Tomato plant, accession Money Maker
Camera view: bottom (45 deg); turntable rotation: 120 degrees
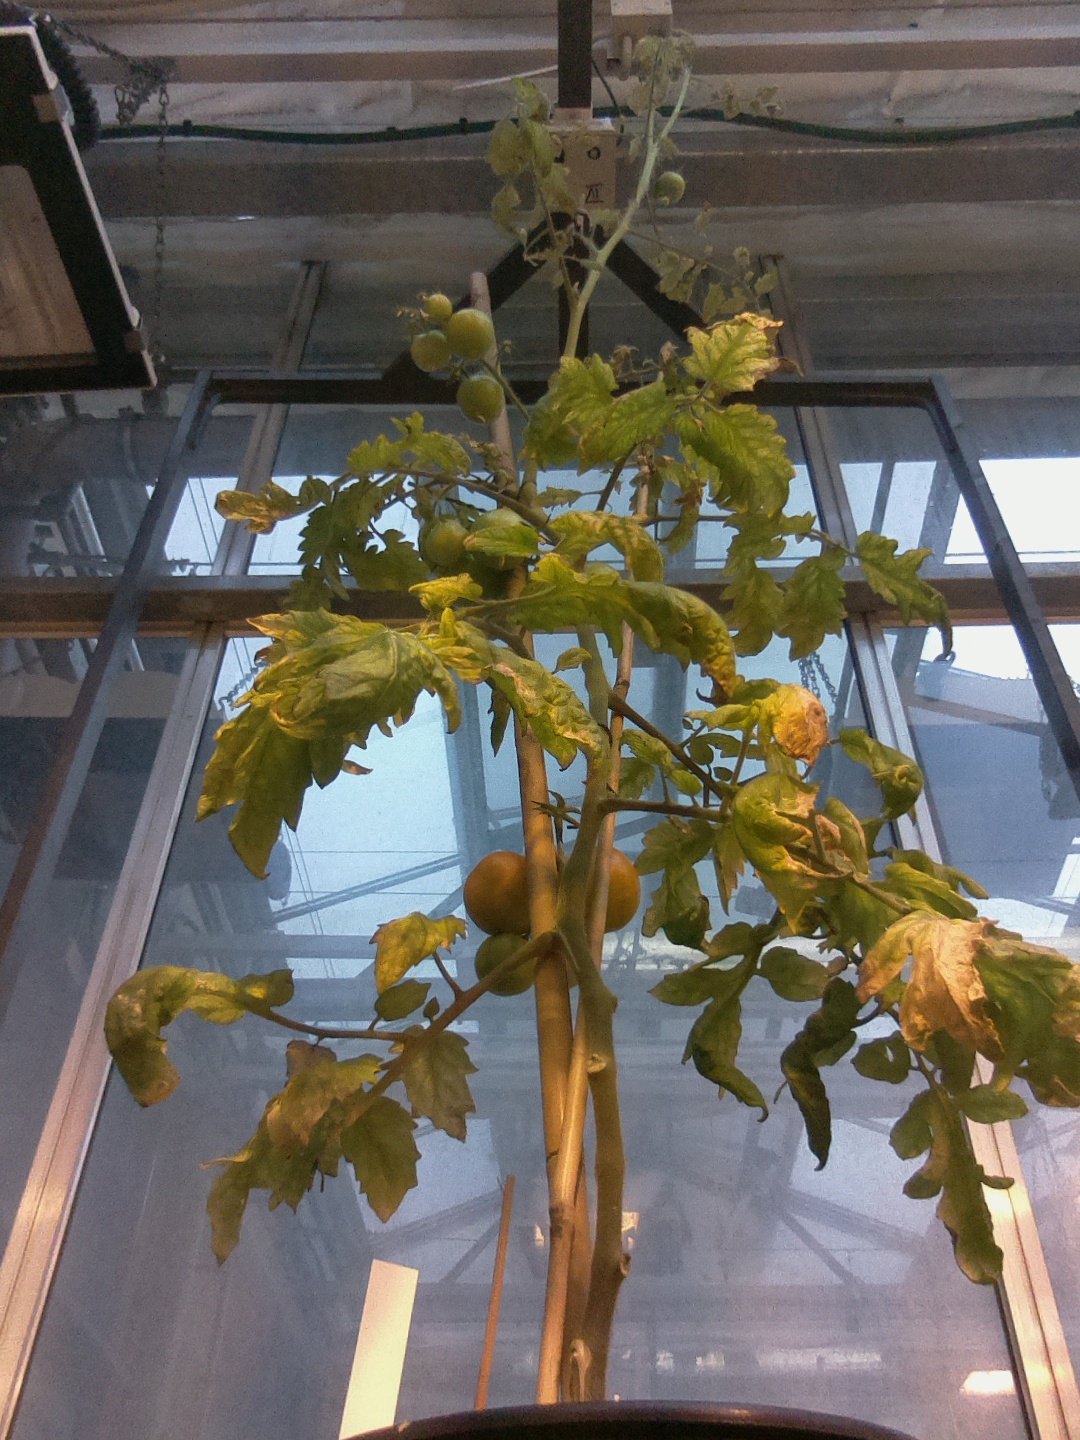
BBCH growth stage 80: fruits start showing typical ripe color (orange -> red)